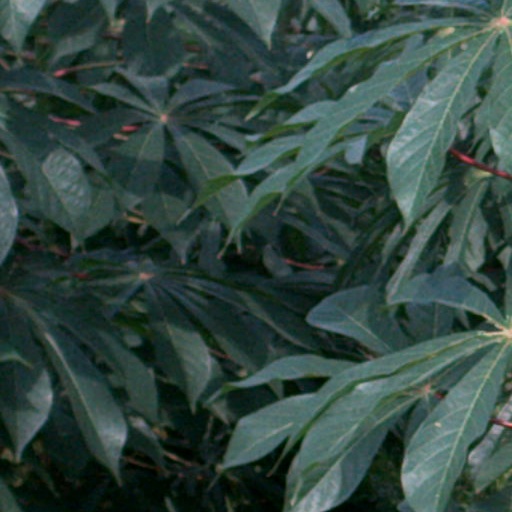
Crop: cassava